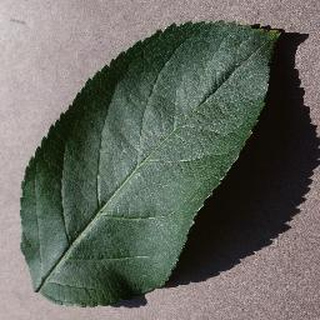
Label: healthy_apple